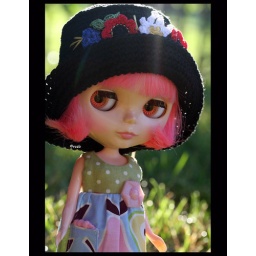
Hat by Teeny Weeny Design; dress by Dollicious. We love our hat and dress!